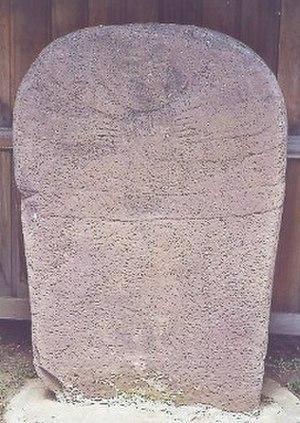
Description: Statue-menhir du Moulin de Louat, Murat-sur-Vèbre, (Tarn) France, 81 Source: Hugo Soria Licence: fr:GFDL Hugo Soria
Le Tarn est un département français de la région Occitanie, traversé par la rivière Tarn qui lui a donné son nom. L'Insee et la Poste lui attribuent le code 81. Les habitants sont nommés les Tarnais et Tarnaises. La préfecture est Albi, et l'unique sous-préfecture est Castres. Le département fait partie de l'académie de Toulouse sur le plan scolaire et dépend de la cour d'appel de Toulouse sur le plan judiciaire.